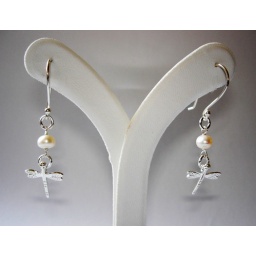
LOVELY LITTLE DRAGONFLIES EARRINGS with white pearls in sterling silver